Anastasia Kozhevnikova

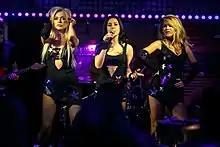
Kozhevnikova performing as member of the group in 2016

The first large event at which the group performed in the new lineup was at the holiday concert "We are United," which took place in the Kremlin on 4 November. After which, the trio started actively touring. Over time, in addition to new singles, the repertoire of the renewed lineup included 17 hits of past years with modified arrangements. In December, Kozhevnikova appeared in her first photo shoot with the group for the men's magazine XXL. On 13 May 2014, the group's second single, "У меня появился другой" (I Got Another One) was released, which was the most played song on the radio that year. On 12 June, the music video for the song was released, and became the most viewed Russian music video of the year. On 29 November, the group received an award at the Golden Gramophone Awards for the song "Перемирие" (Truce). According to TopHit, Nu Virgos was in the top of the most rotated groups on the radio in 2014. On 6 June 2015, the group received "Премию Муз-ТВ" for the tenth time with the song "Кислород" (Oxygen), featuring the Russian rapper MOT.